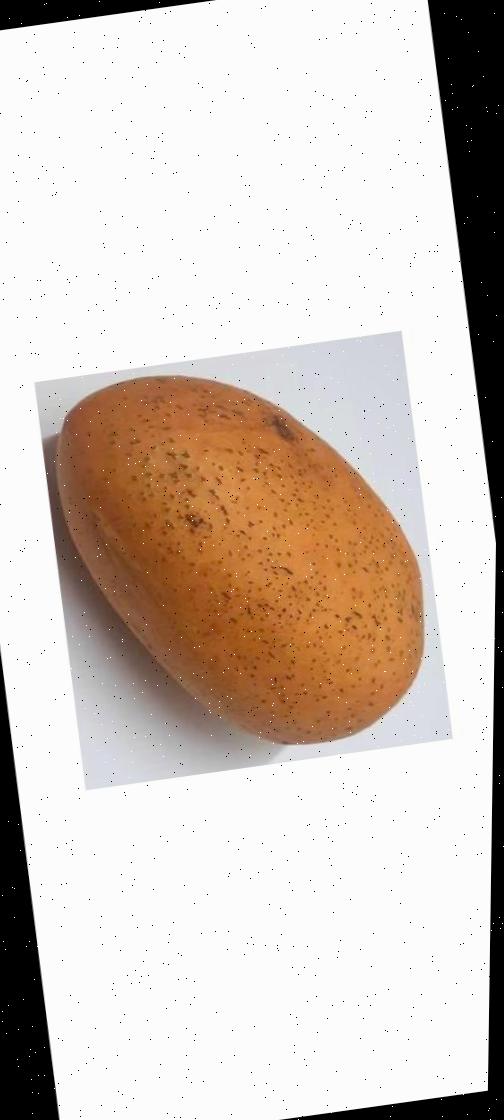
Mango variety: Ashshina Classic